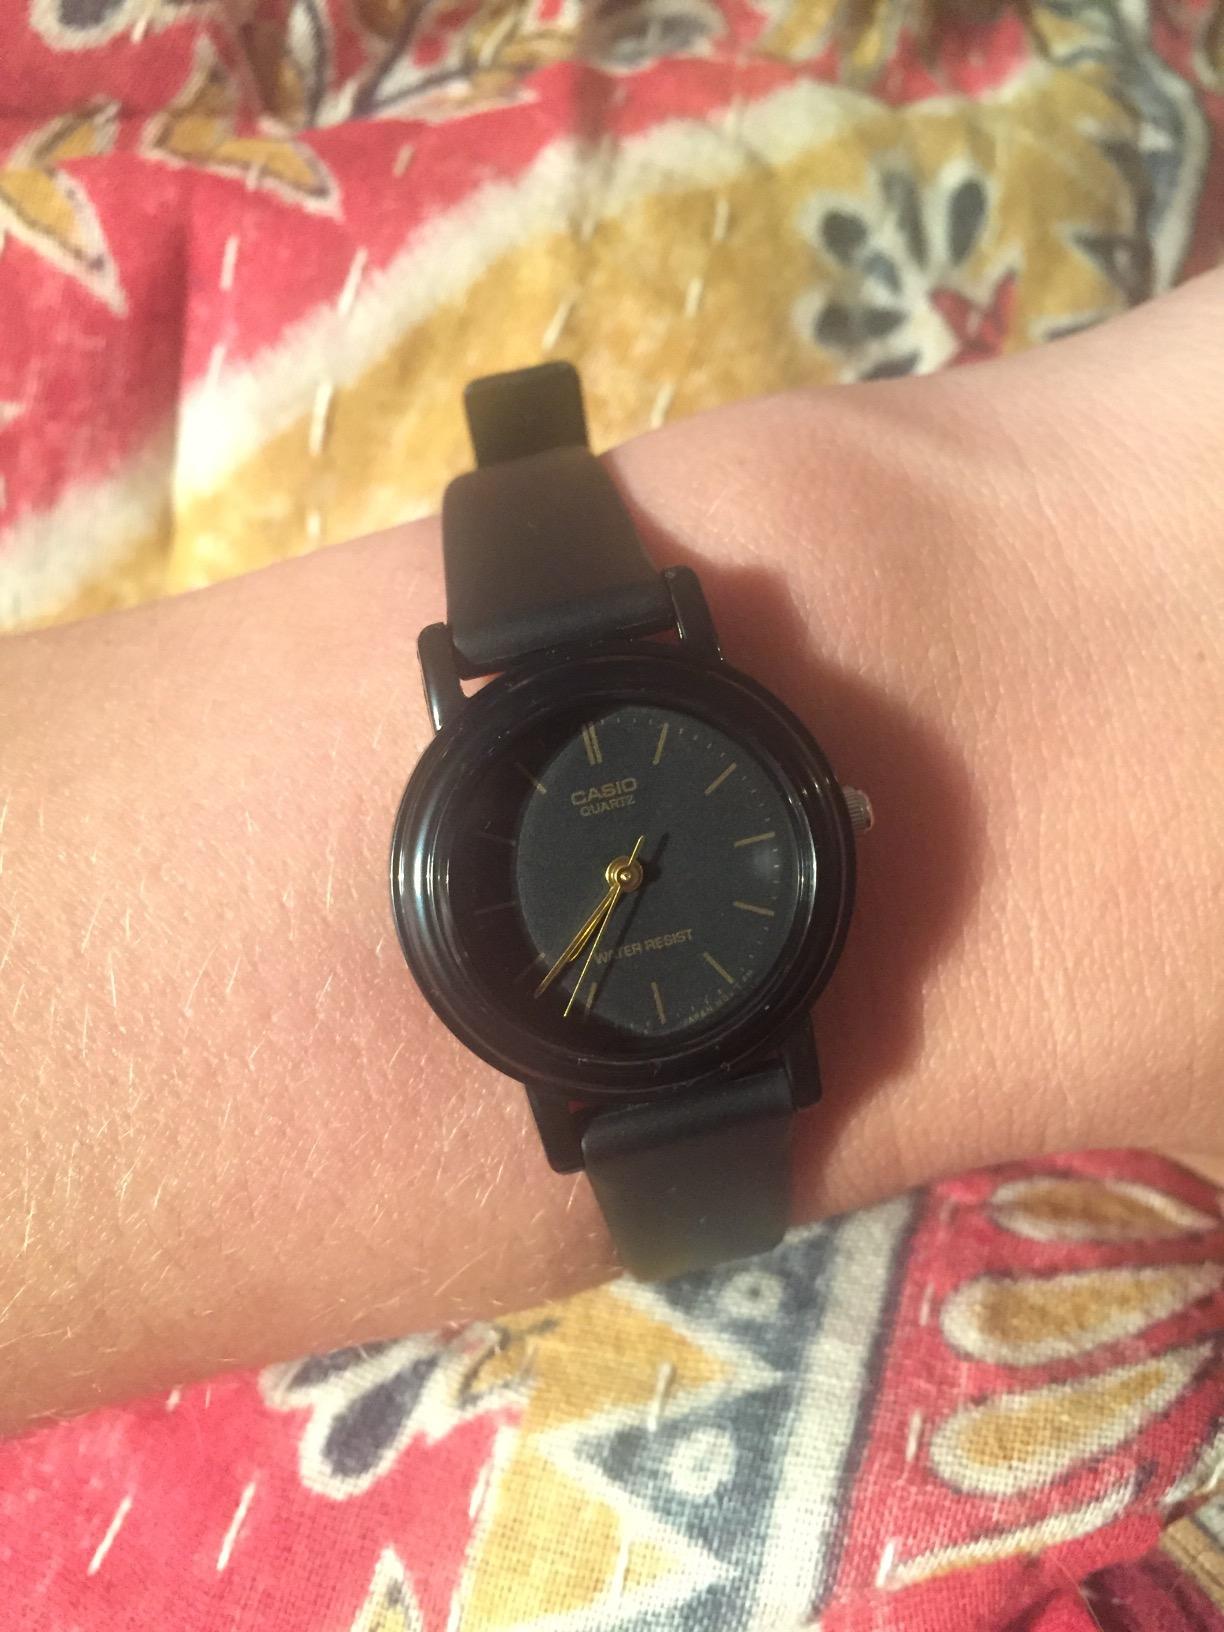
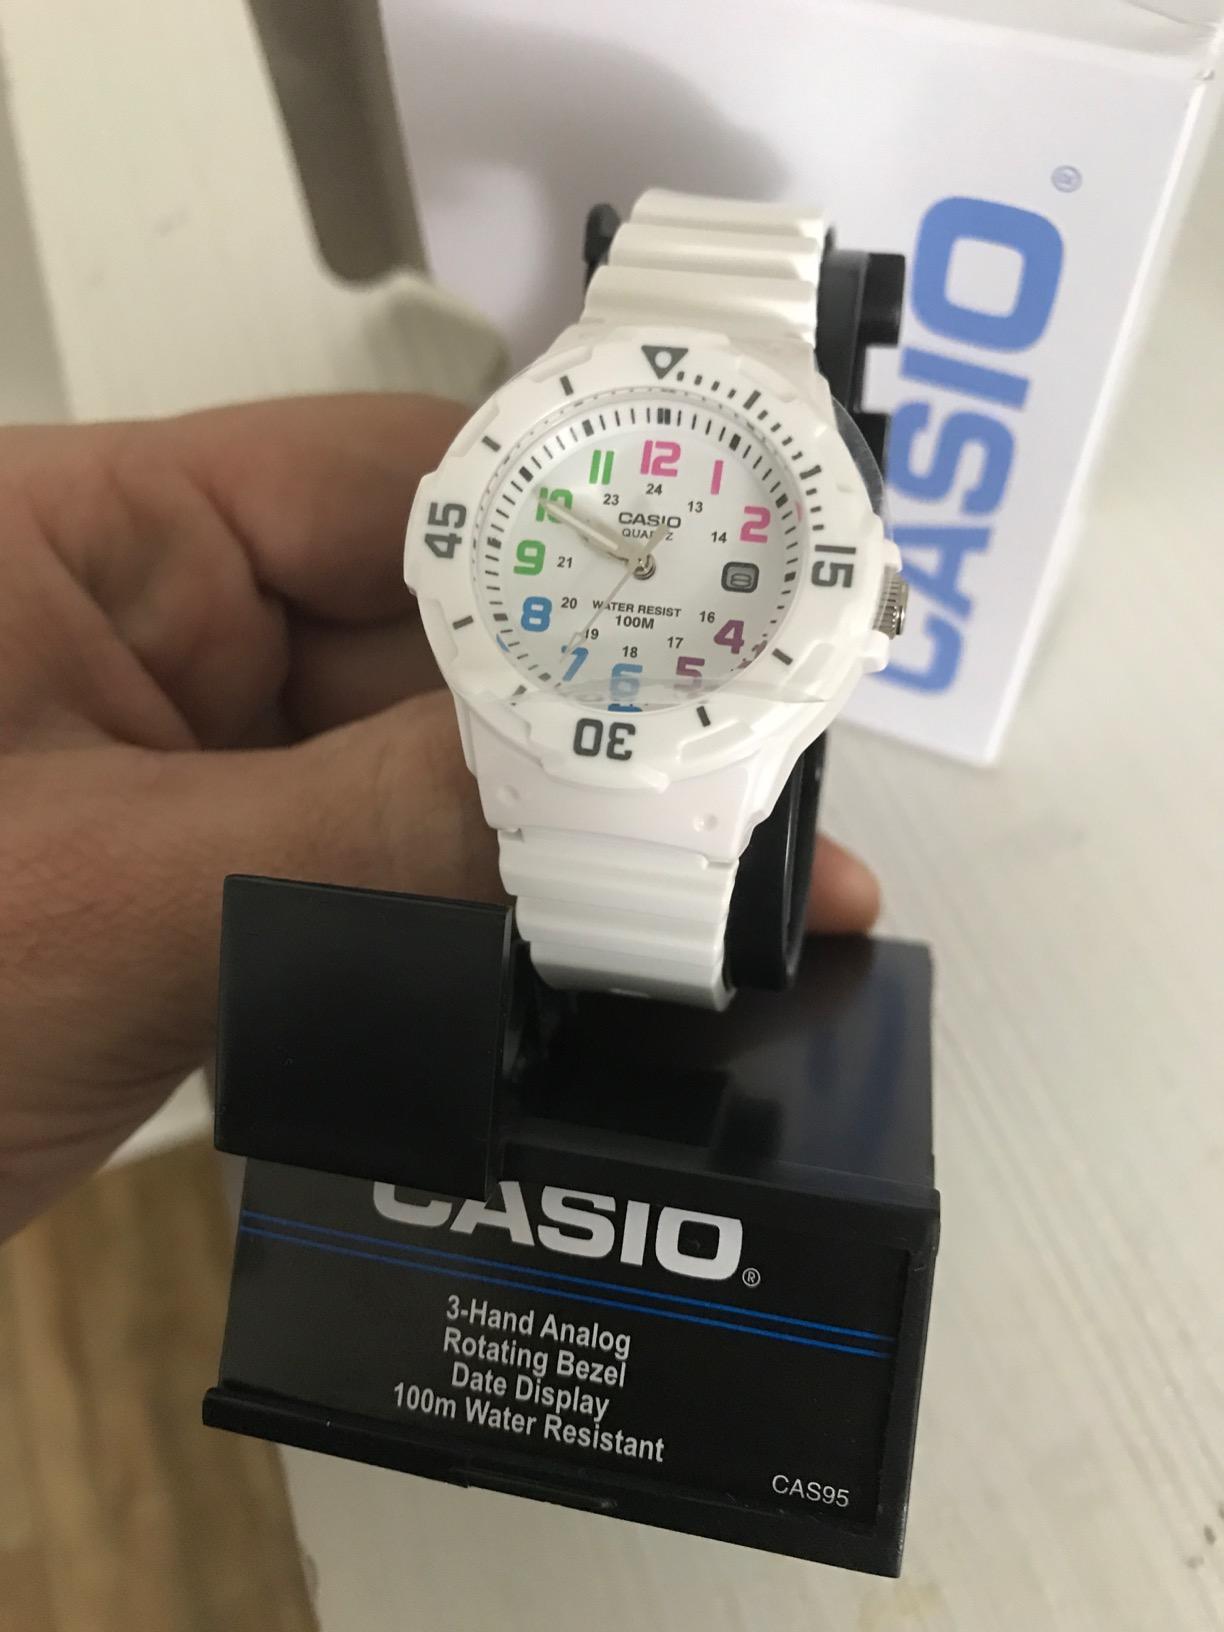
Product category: accessories_watch
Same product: no